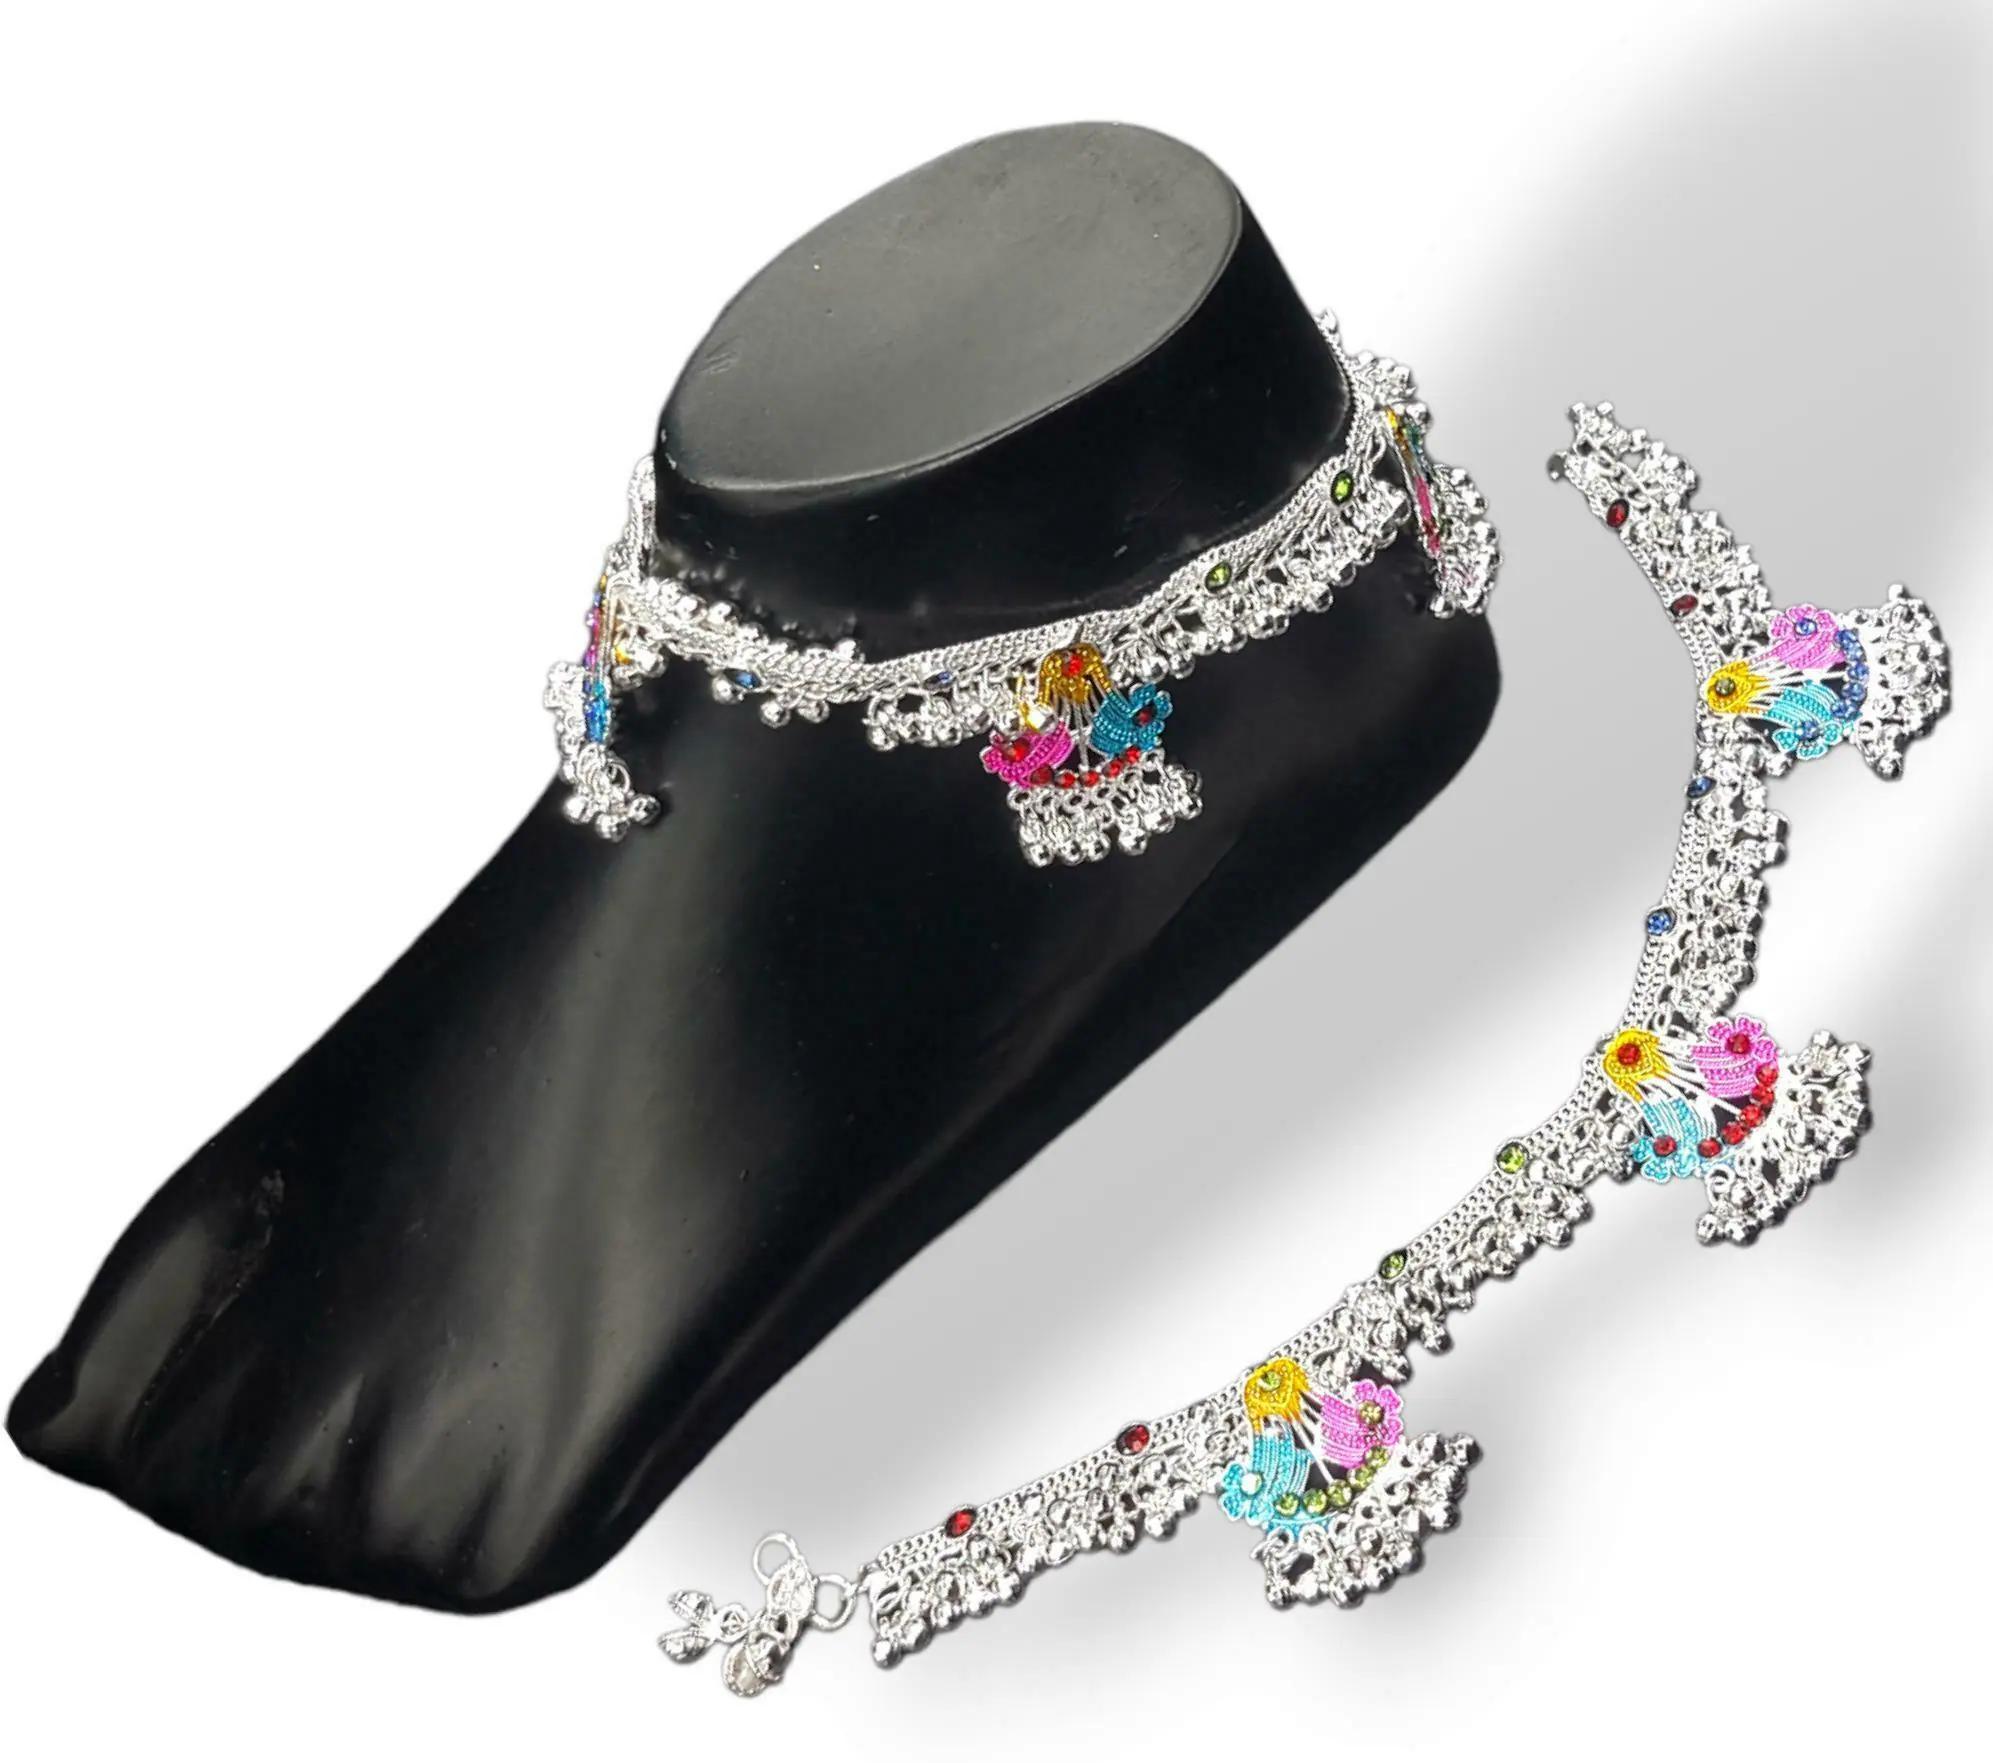
BR Ornaments A047 Alloy Anklet (Pack of 2)
Type: Anklet
Brand: BR Ornaments
Price: Rs. 349
 This silver anklet looks good with all indian outfitsor traditional outfits suitable girls and women of all ages. grab this pair of anklets, you will feel stylish ankle and shining silver anklet will make beautiful, you must buy the sns traders anklets you will never go wrong with the latest design, fancy anklets in silver jewellery.